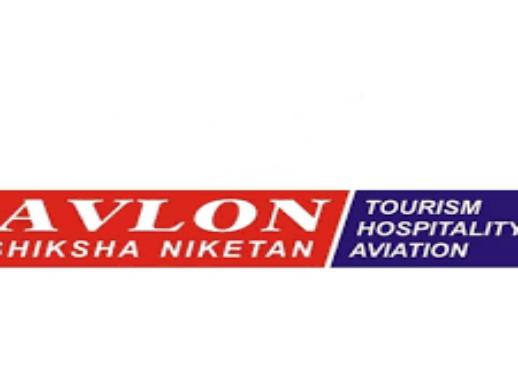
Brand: Avlon
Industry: Necessities